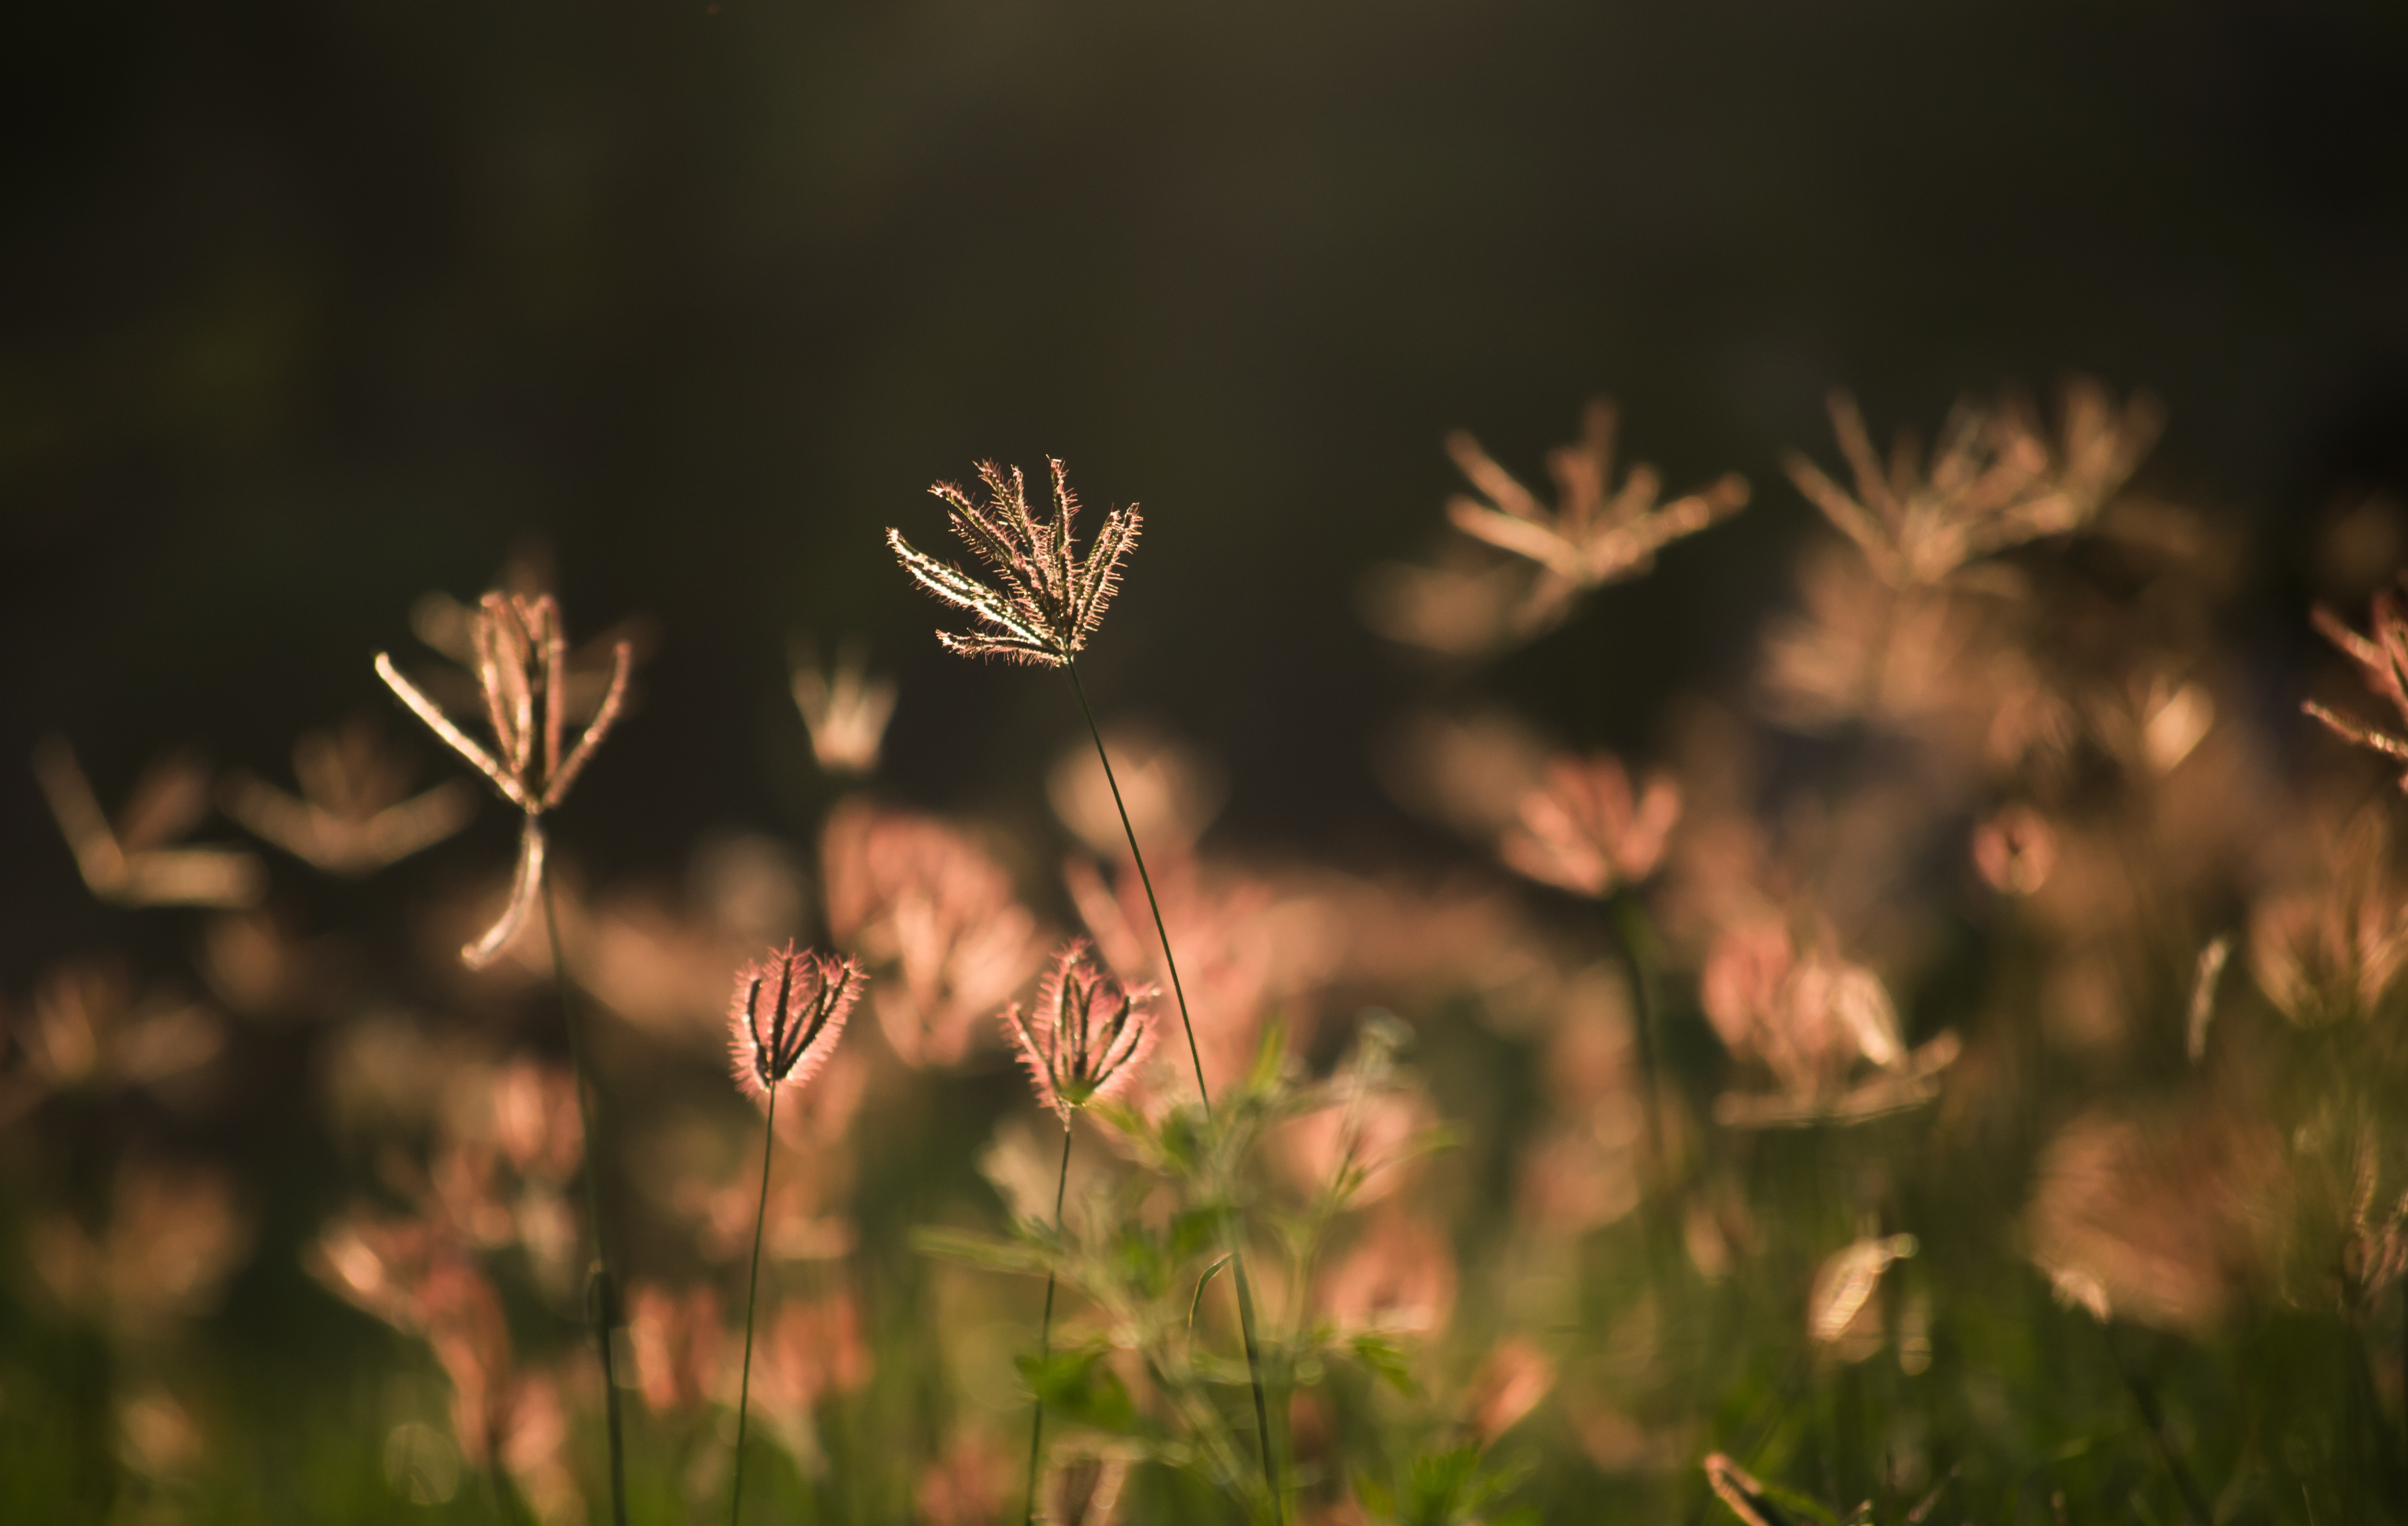
nature, grass, branch, light, plant, photography, meadow, sunlight, morning, leaf, flower, green, autumn, darkness, flora, wildflower, close up, macro photography, grass family, computer wallpaper